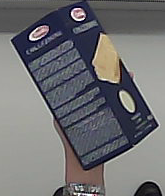
Product: barilla_lasagne